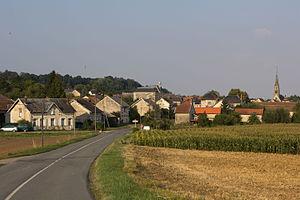
Craonne est une commune française située dans le département de l'Aisne, en région Hauts-de-France.